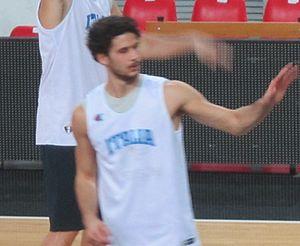
Luca Vitali, né le 9 mai 1986, à San Giorgio di Piano, en Italie, est un joueur italien de basket-ball. Il évolue au poste de meneur.